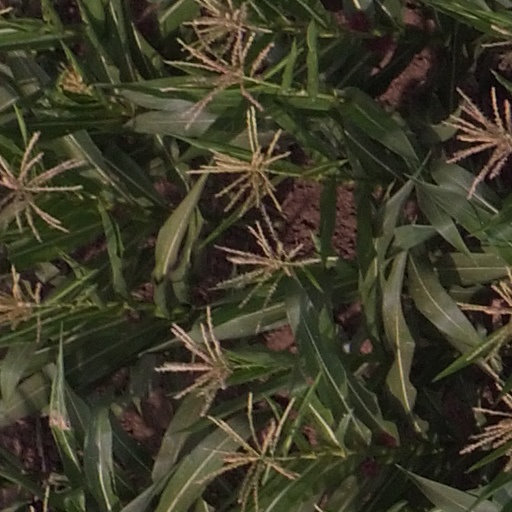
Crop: maize; corn